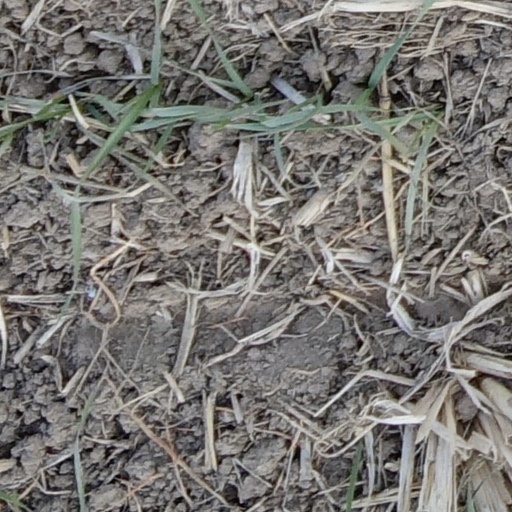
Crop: wheat